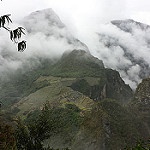
Scene: Outdoor